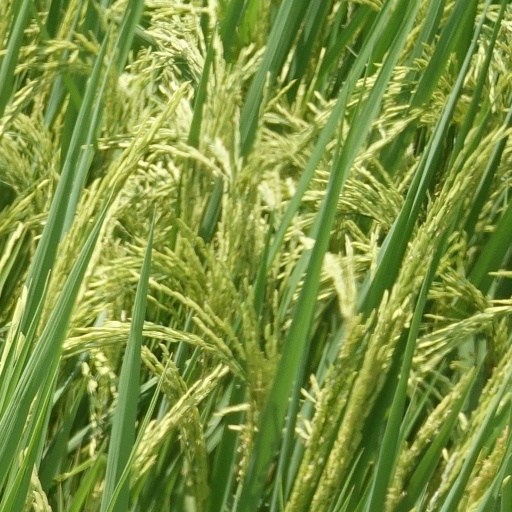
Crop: rice